Paco Craig (English footballer)

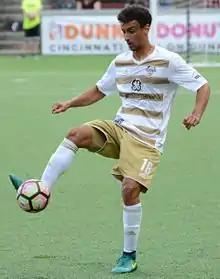
Craig playing for Louisville City in 2017

Paco Gigi Craig (born 19 October 1992) is an English professional footballer who plays as a defender for North Carolina FC in the USL Championship. He is the son of Mikey Craig, bass player of the band Culture Club.